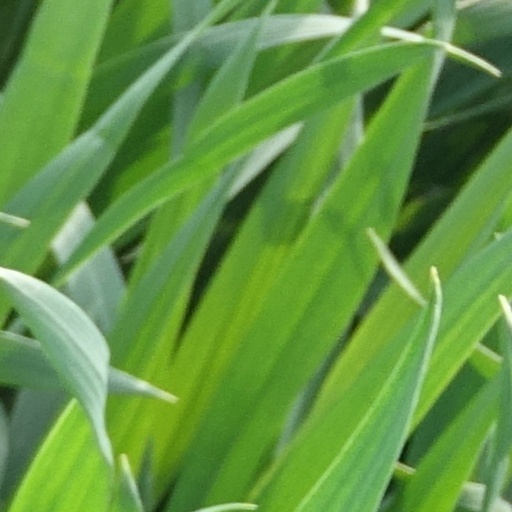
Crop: wheat